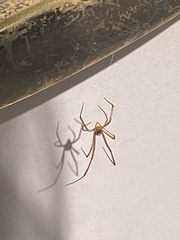
Species: Lactrodectus_hesperus